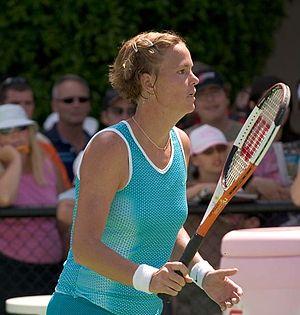
Lindsay Ann Davenport est une joueuse de tennis américaine, en activité de 1993 à 2008.